Battle of Dublin

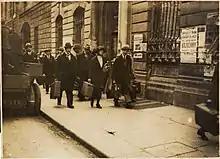
Guests of the Edinburgh Hotel on O'Connell St. make their way from the hotel on 5 July 1922.

Inside the building were 12 members of the Irish Republican Army Executive, including Chief-of-Staff Joe McKelvey, Director of Engineering Rory O'Connor, Quartermaster General Liam Mellows and Director of Operations Ernie O'Malley. The garrison consisted of roughly 180 men drawn from the 1st and 2nd Battalions of the IRA's 1st Dublin Brigade, commanded by Commandant Paddy O'Brien, armed for the most part only with small arms (rifles, five Thompson submachine guns and two Lewis light machine guns) apart from one captured armoured car, which they named "The Mutineer". The members of the IRA Army Executive were the political leaders of the garrison, but served as common soldiers under the command of O'Brien. The Anti-Treaty side fortified the Four Courts to some extent, planting mines around the complex and barricading the doors and windows, but their leadership ordered them not to fire first, in order to retain the moral high ground, and so the Free State troops were allowed to surround the Four Courts.